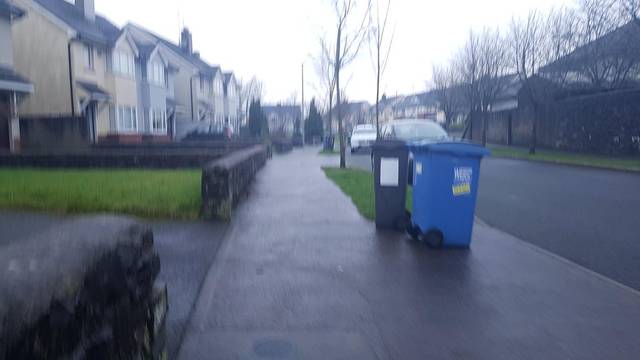
Region: Ireland
Coordinates: 53.522, -8.85